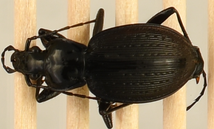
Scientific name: Carabus goryi
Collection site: Great Smoky Mountains National Park NEON (GRSM), plot GRSM_020